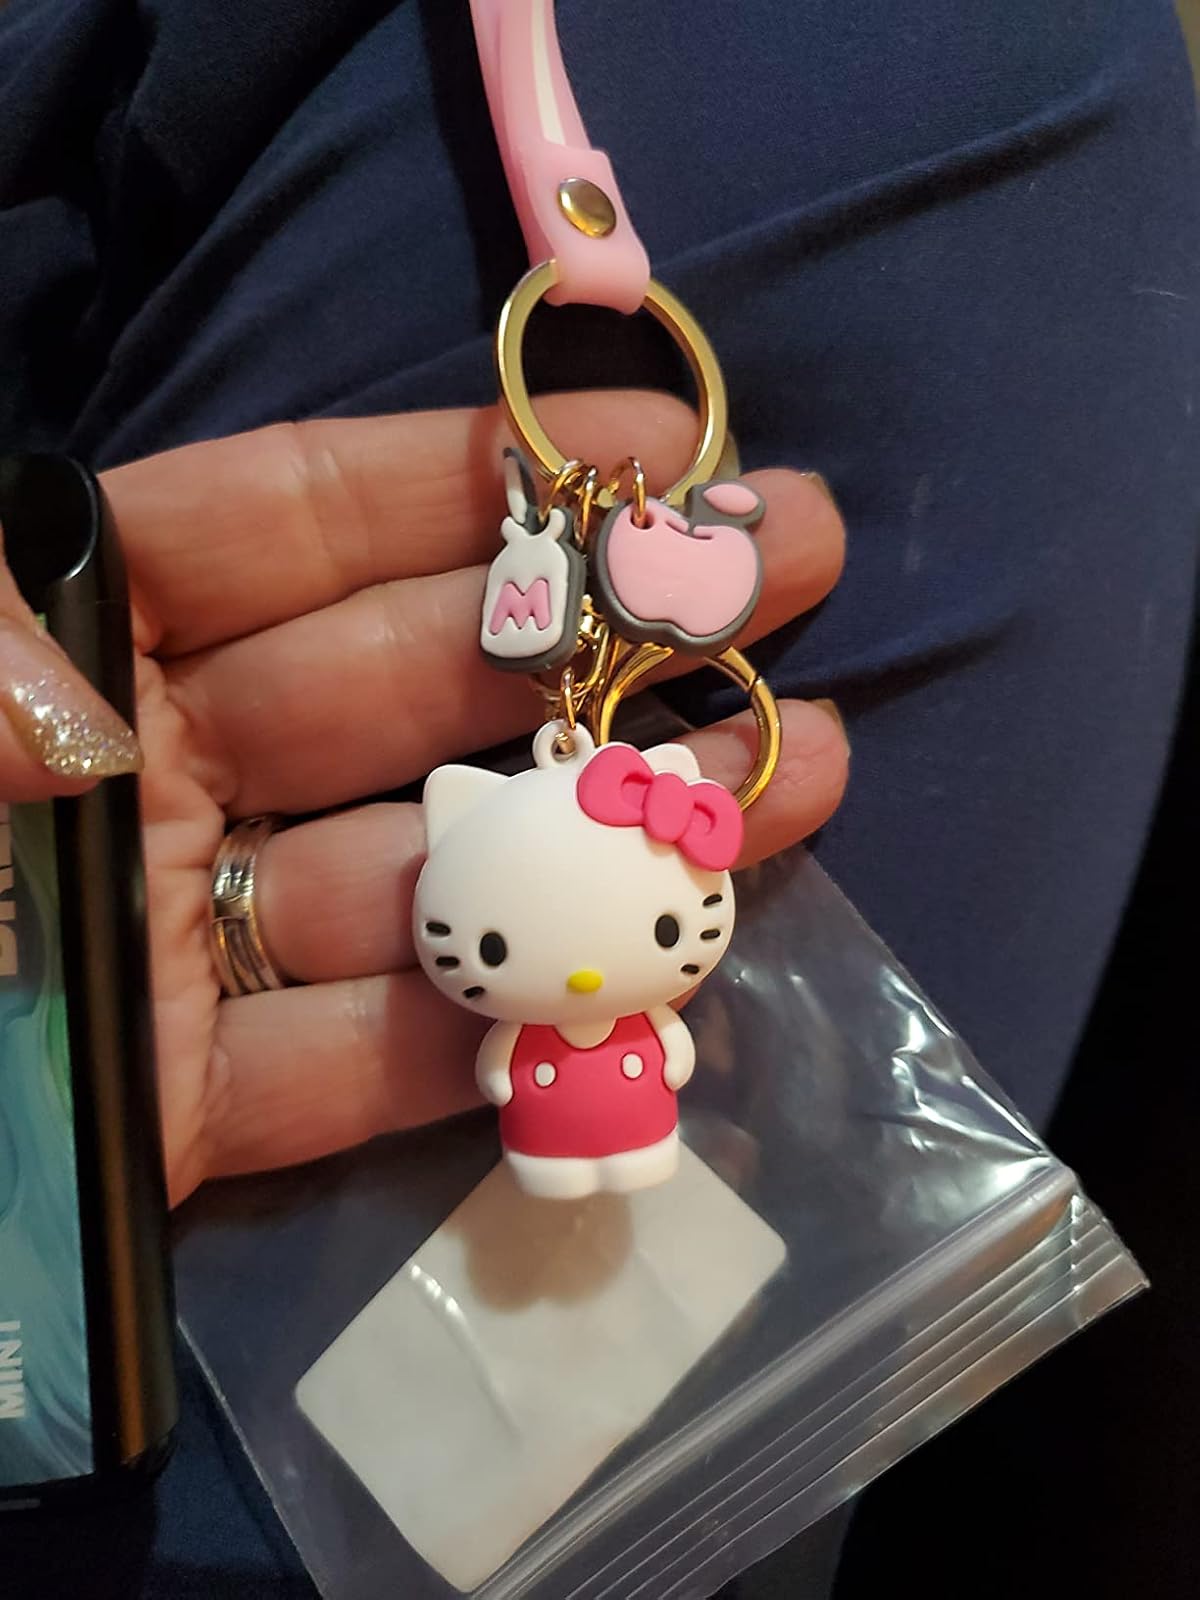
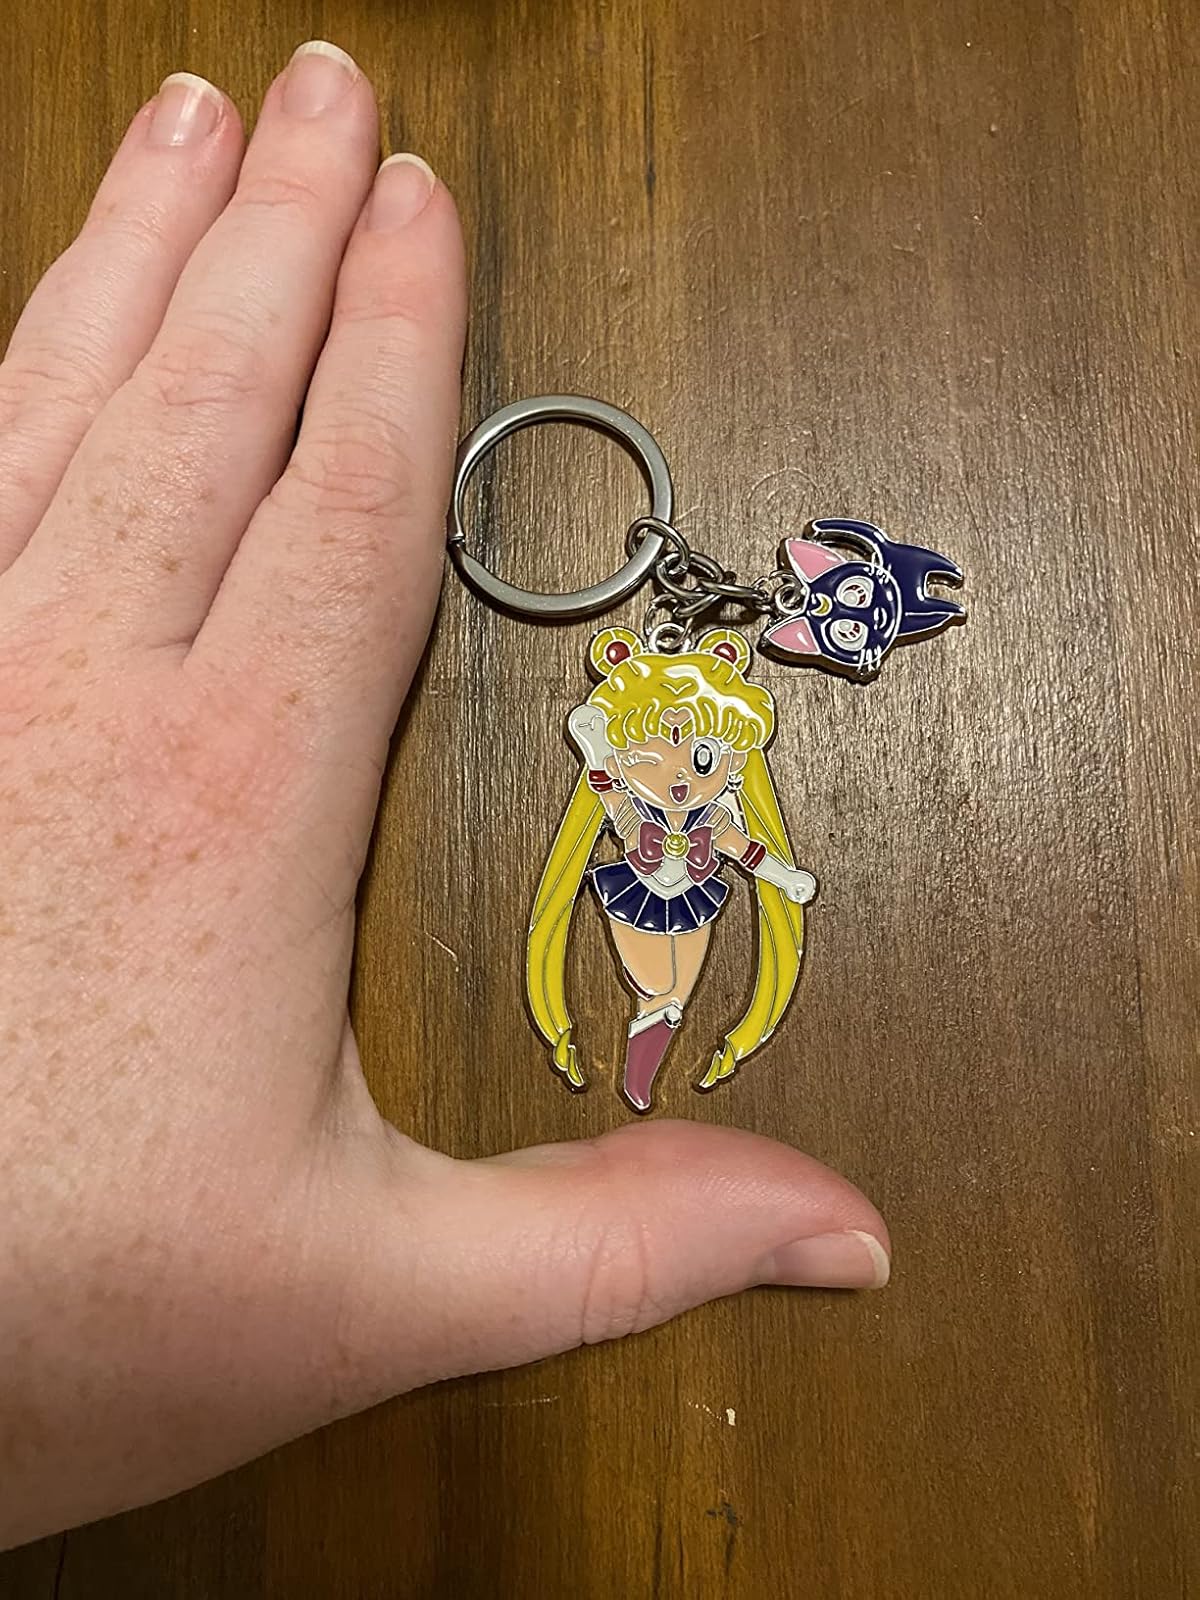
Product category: accessories_keychain
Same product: no